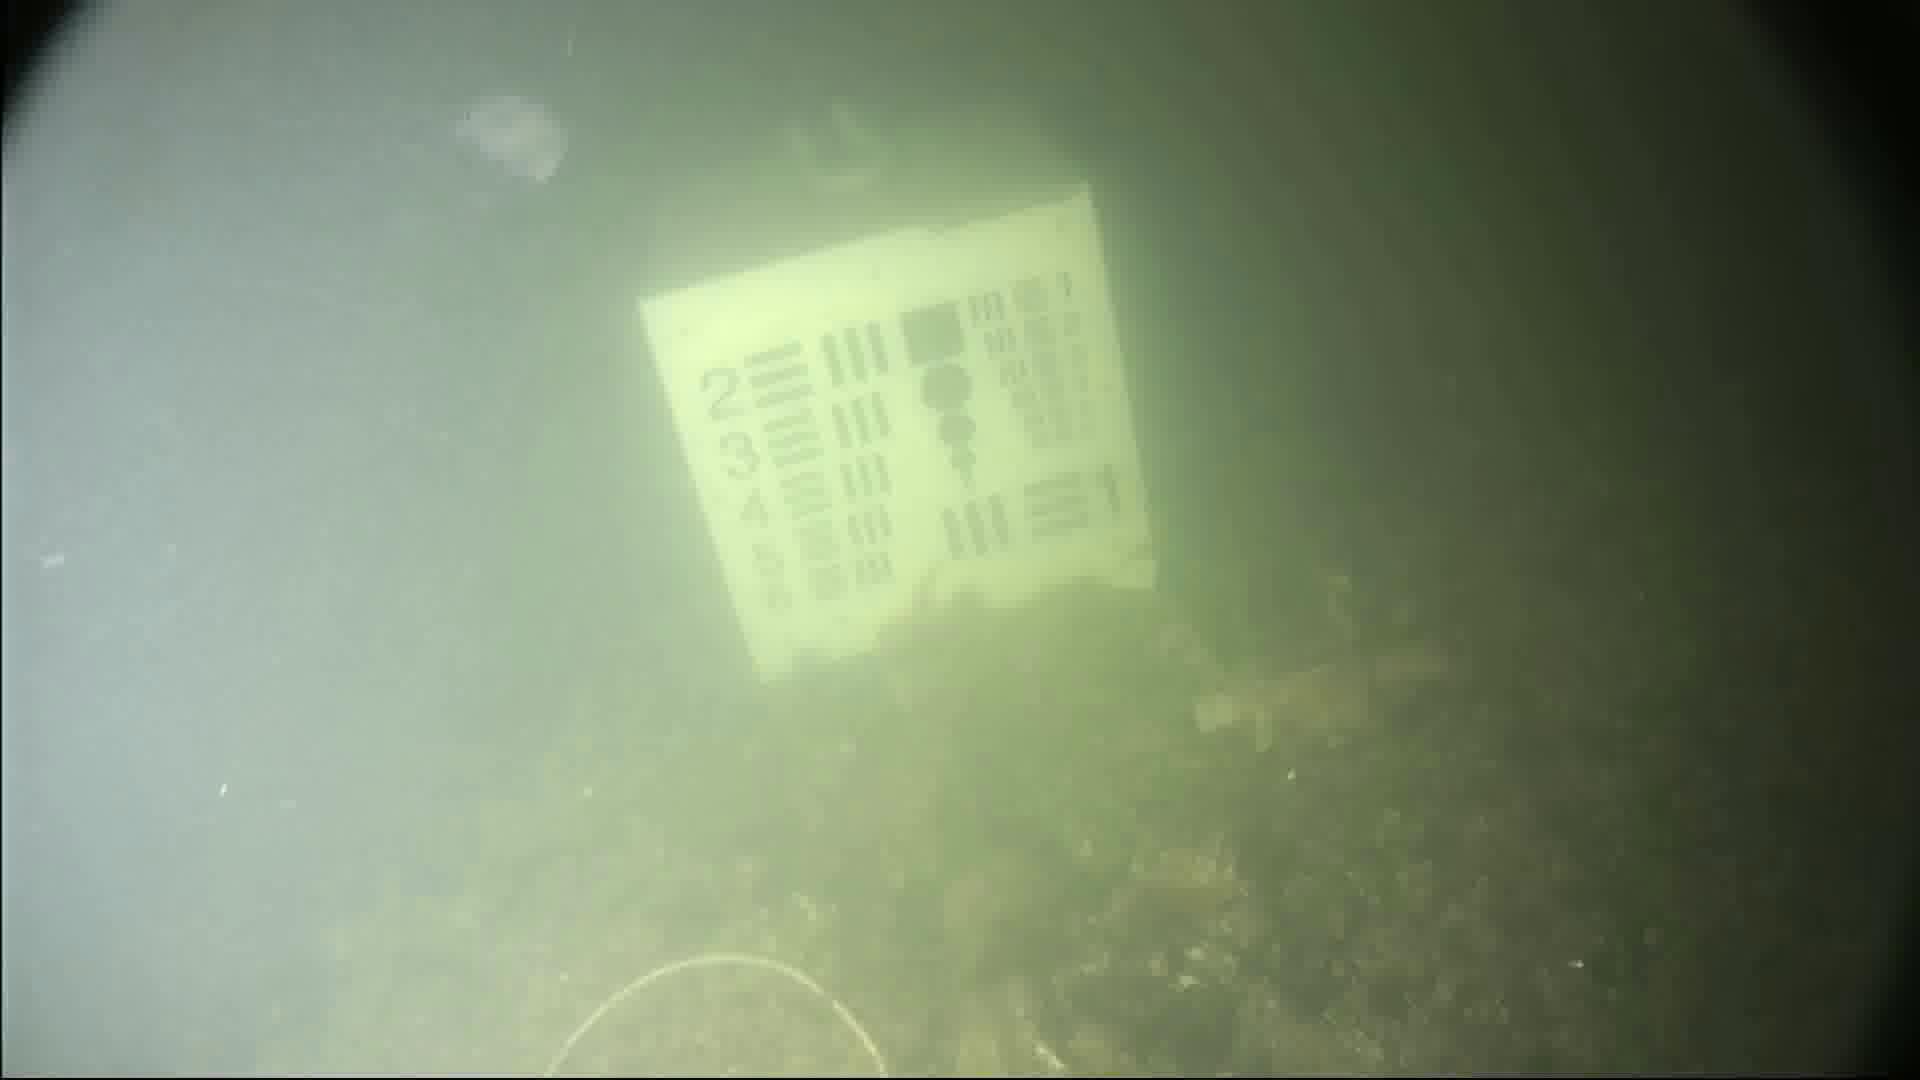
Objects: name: jellyfish